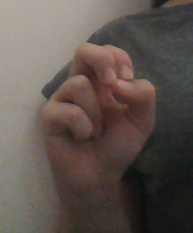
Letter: gaaf